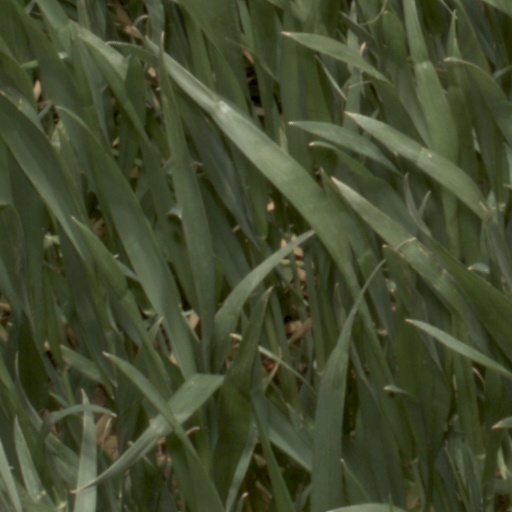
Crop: wheat